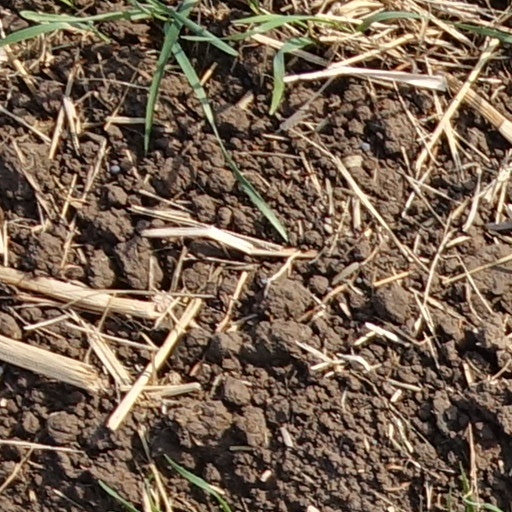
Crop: wheat